Tall, dark and handsome

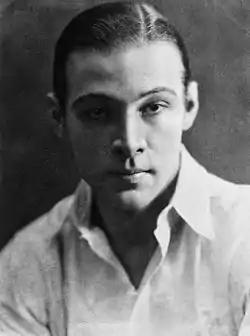
Rudolph Valentino in 1919. Valentino was a popular target of the term in early American film press.

"Tall, dark, and handsome" is a phrase that refers to an appealing man. It may originate from romantic fiction produced circa 1910.